About Love (2005 film)

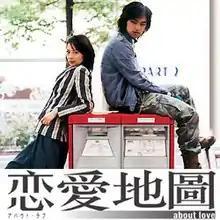

Three stories are told, respectively set in Tokyo, Taipei, and Shanghai. The first two stories are about a Japanese person and a Taiwanese person. The last one is set in Shanghai with a story about a Japanese man and a Chinese woman. Some of the characters can speak Japanese and some of them Mandarin. Each story encompasses an experience of a foreigner, either from Japan, Taiwan or China, with a native of a different country.